John Chesser (architect)

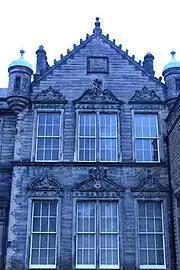
Davie Street School Edinburgh

He was born on 18 September 1819 on the Dalmeny House estate, a few miles west of Edinburgh, his elderly father, William Chesser (1757-1849), being Clerk of Works there.